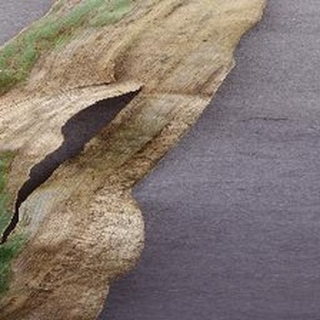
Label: corn_northern_leaf_blight